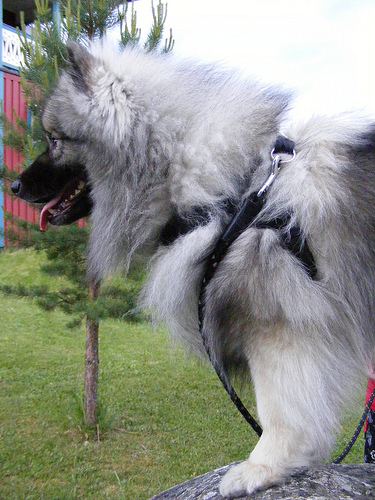
Animal: dog
Breed: keeshond